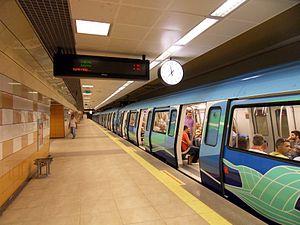
La ligne M4 Kadıköy - Tavşantepe est l'une des six lignes en service du réseau métropolitain d'Istanbul.